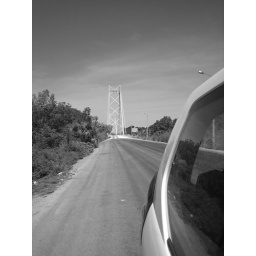
Looking north back at the bridge over the river Cuanza (Kwanza). Toll was 200 Kwanza south and 210 north.